Vindhya Range

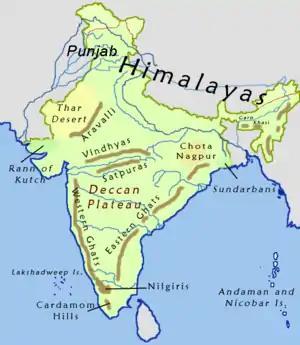
Map of prominent mountain ranges in India, showing Vindhyas in central India

Today, the definition of the Vindhyas is primarily restricted to the Central Indian escarpments, hills and highlands located to the north of the Narmada River. Some of these are actually distinct hill systems.